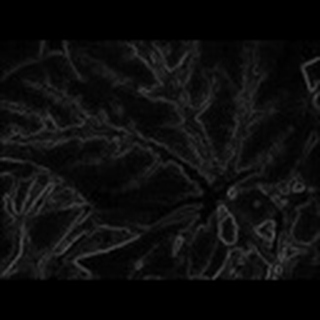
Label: cotton_bacterial_blight